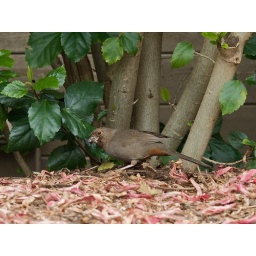
This bird near our table was also finding lunch.